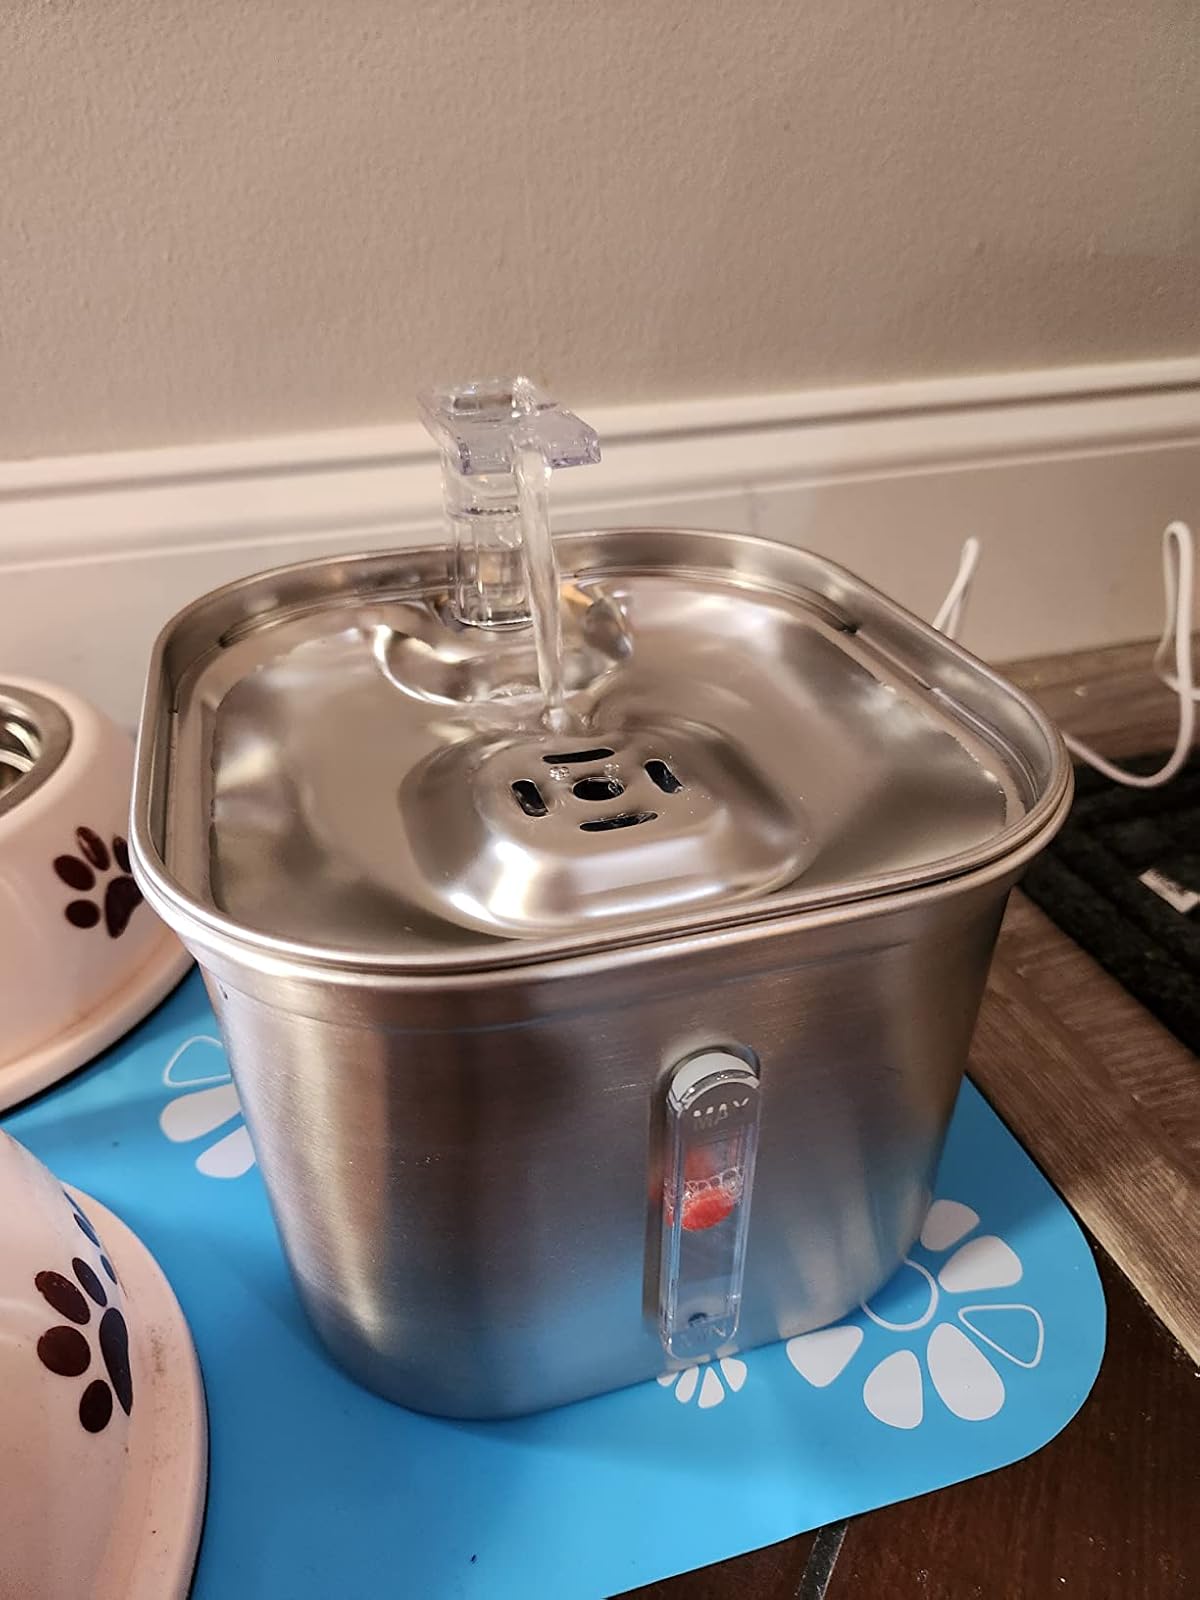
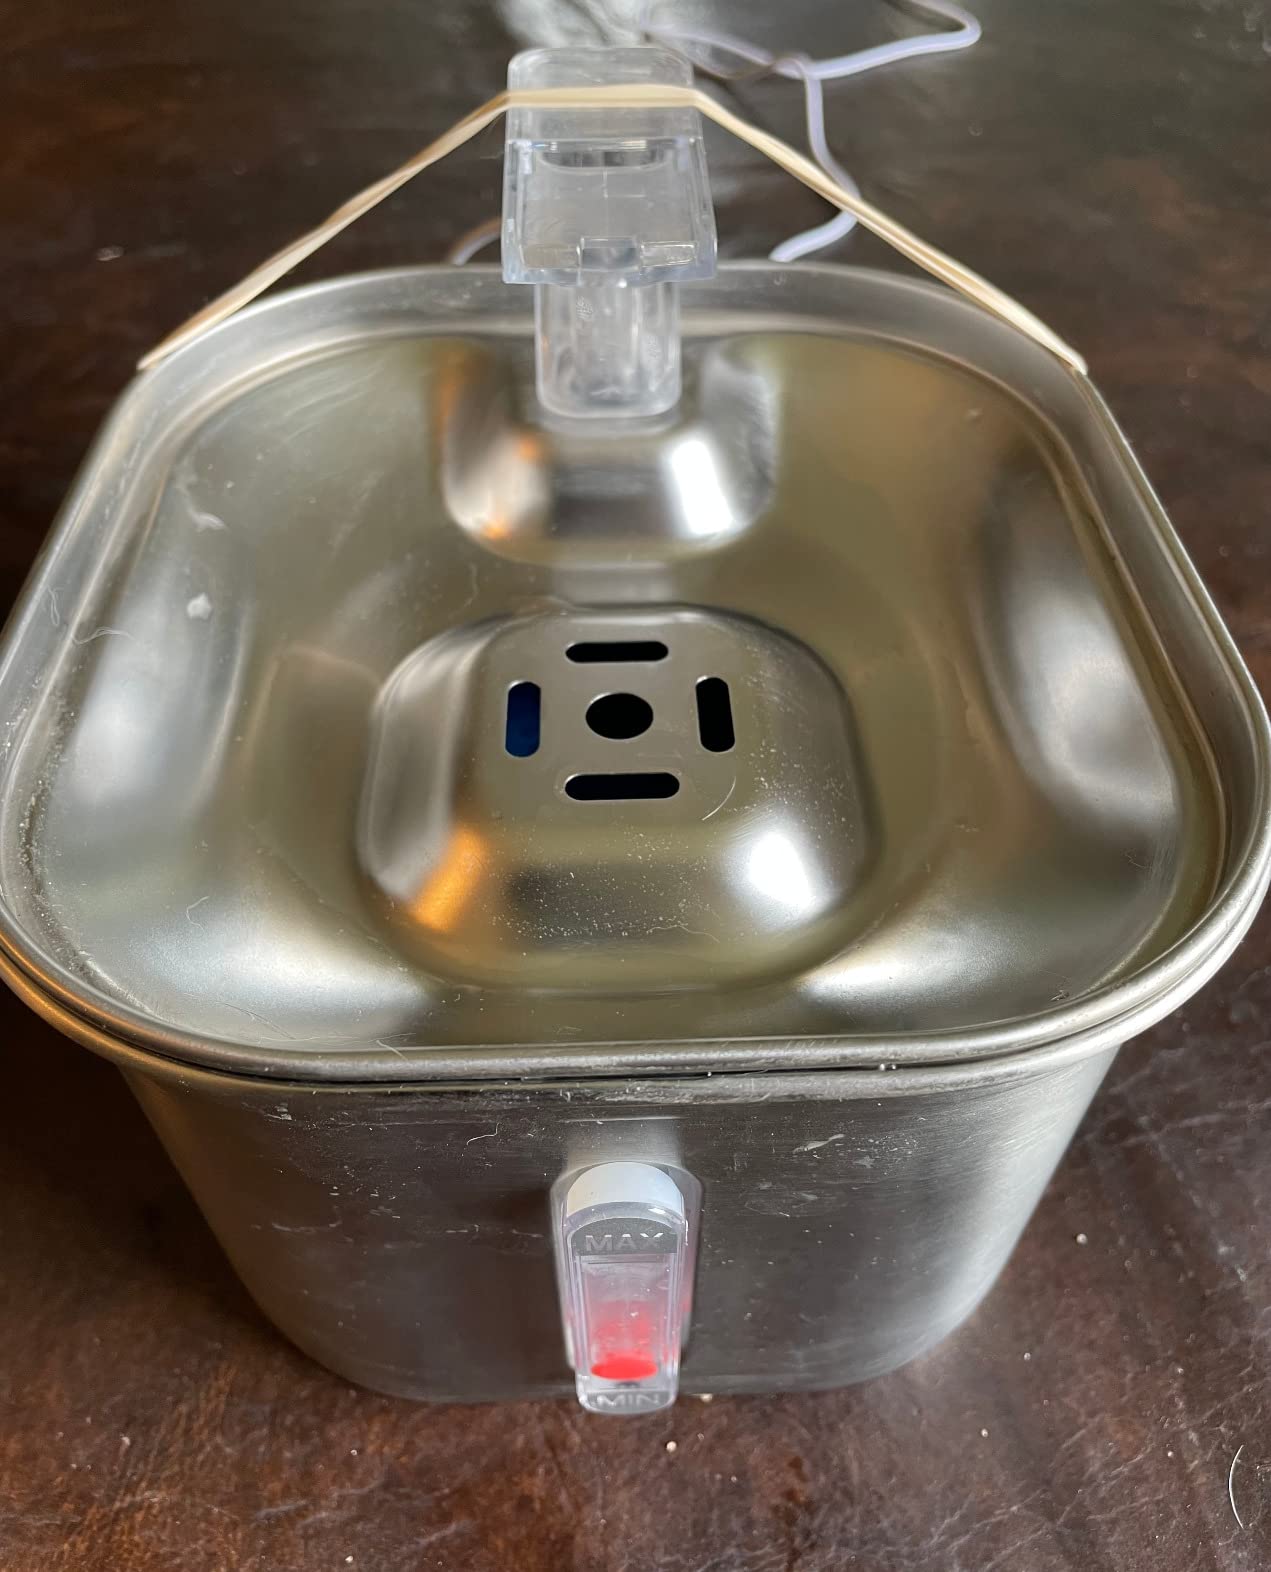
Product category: items_bowl
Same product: yes